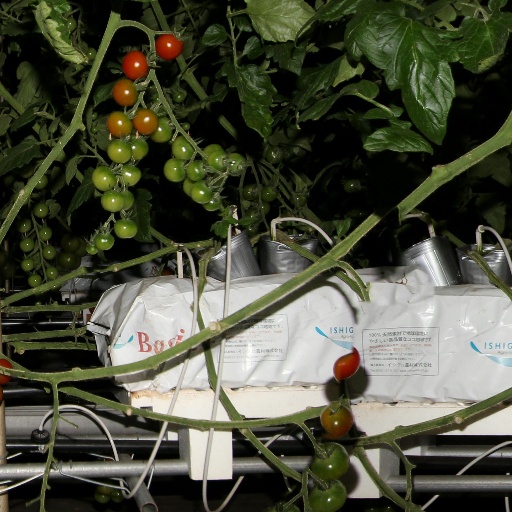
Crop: tomato